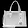
Label: Bag